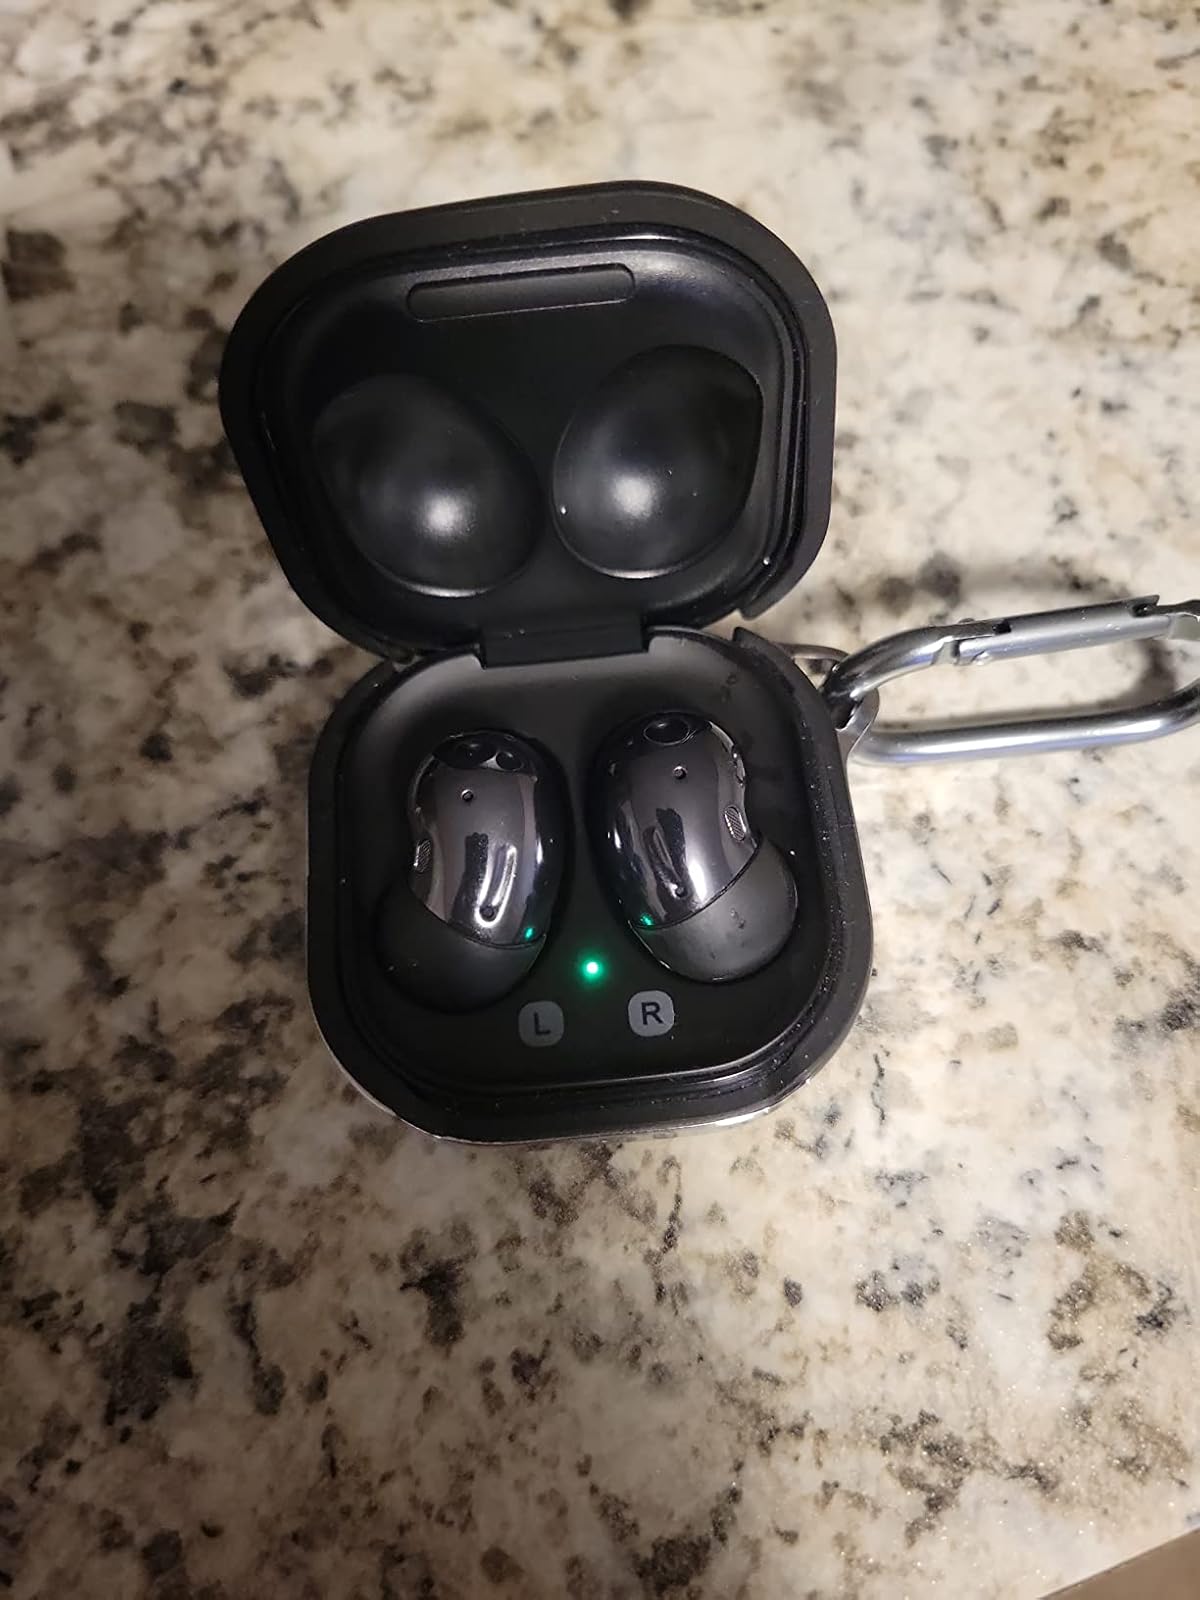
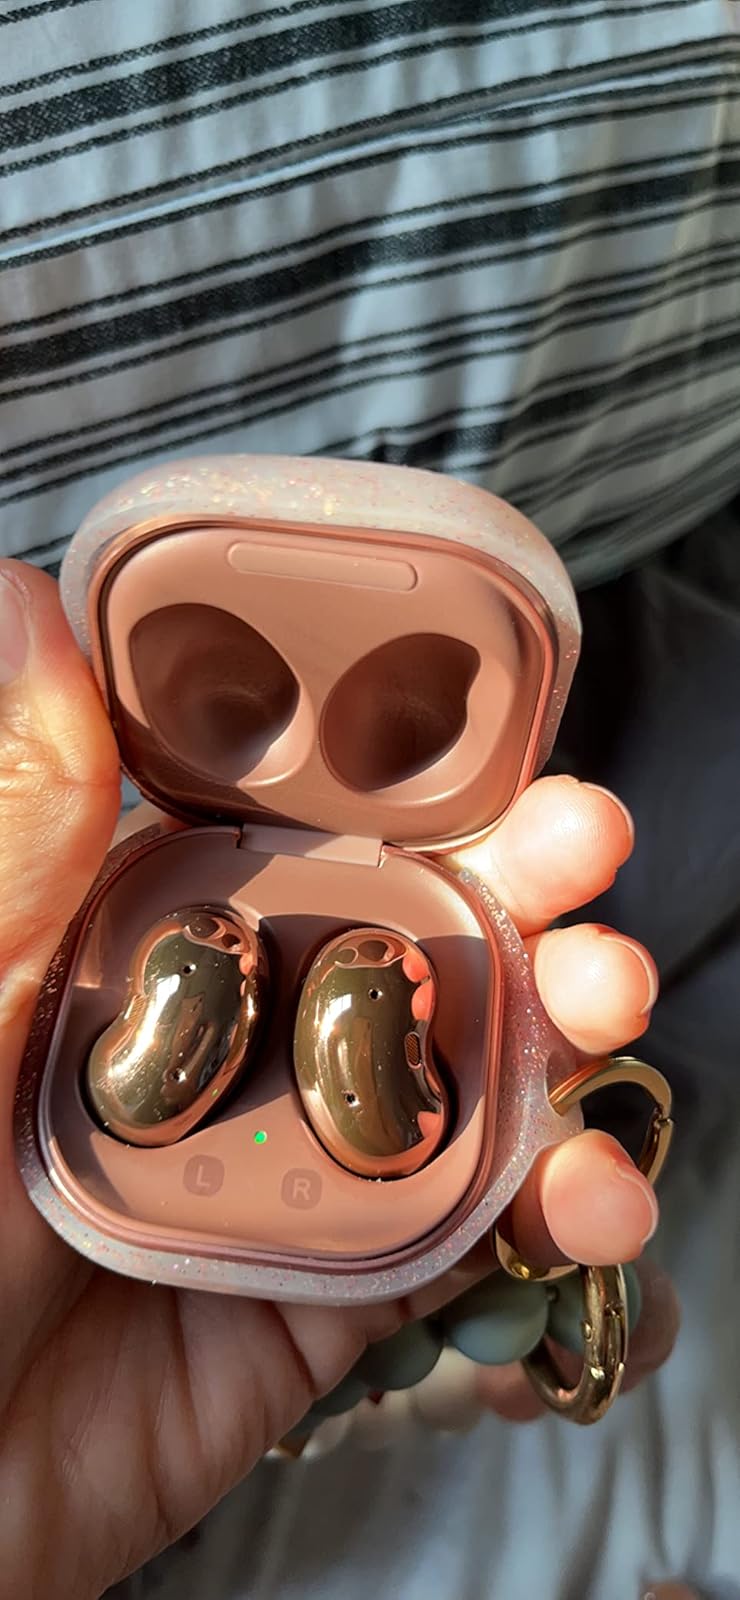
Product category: earbuds
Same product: no